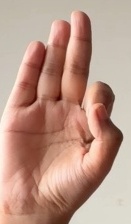
ASL sign: F